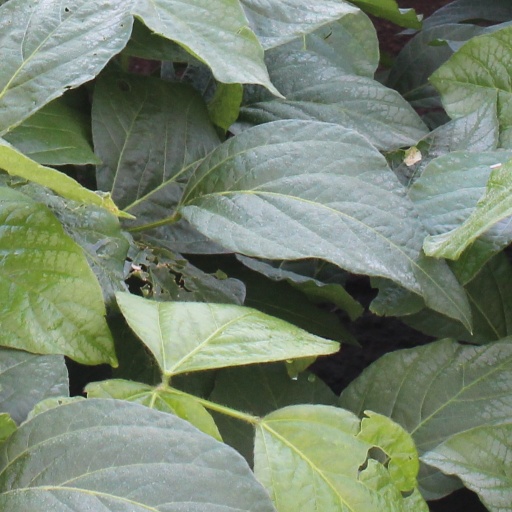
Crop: soybean